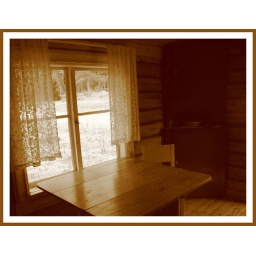
The old house in the forest